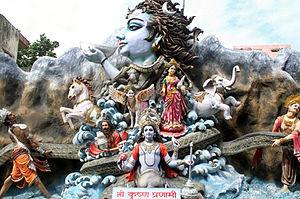
Le barattage de la mer de lait - le Kshirasagara manthana, aussi plus simplement appelé barattage de l'océan: samudra manthana et sagara manthana ou barattage du nectar: amrita manthana - est un mythe cosmologique de l'hindouisme.